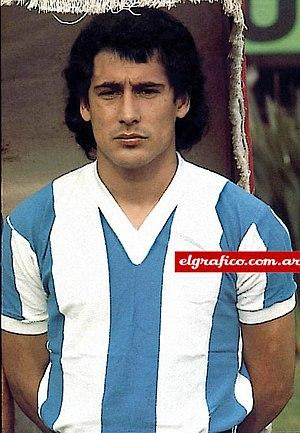
Juan José López est un footballeur argentin qui jouait au poste de milieu de terrain.